Busch Gardens Tampa Bay

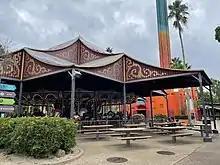
The Pantopia section, with the carousel and Falcon's Fury drop tower

General manager Fincher was replaced by Robin D. Carson in a corporate shuffle in February 1997. The Edge of Africa animal exhibit section opened on July 4. Located in the middle of the park on a parcel of the Serengeti Plain, the animal exhibit featured crocodiles, hippos, hyenas, lions, meerkats, and vultures among an African village and wildlife themes. Plans for an entertainment complex, the likes that would rival Disney's Animal Kingdom, were in the planning stages in December 1997. Further improvements to the park were disclosed, including a refurbished simulator ride and a bird walk through exhibit. An arcade area would open in the Egypt section in April 1998. The simulator ride, Akbar's Adventure Tours, opened on May 12, replacing Questor. The walk through Lory Landing bird exhibit opened in May 5, near the Land of the Dragons. In June, updated plans for the entertainment complex cited a $10 million ride to open in the coming year, which would later be revealed as the dueling wooden roller coasters, Gwazi, in July. Busch Gardens purchased a area north of San Antonio, Florida, for an animal retirement facility in September.